List of airports in Dadra and Nagar Haveli and Daman and Diu

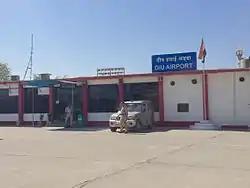
Diu Airport

The union territory of Dadra and Nagar Haveli and Daman and Diu has currently only one-functional airport at Diu. There's another airport at Daman but it is not-operational. Daman Airport is proposed to be operationalised soon under the centre's UDAN scheme. Dadra and Nagar Haveli district does not have an airport of its own yet.